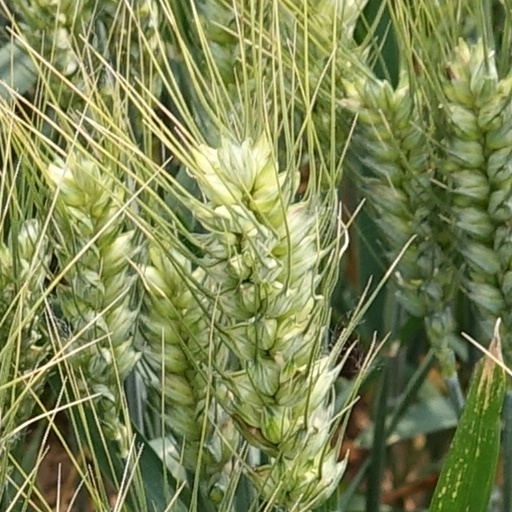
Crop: wheat